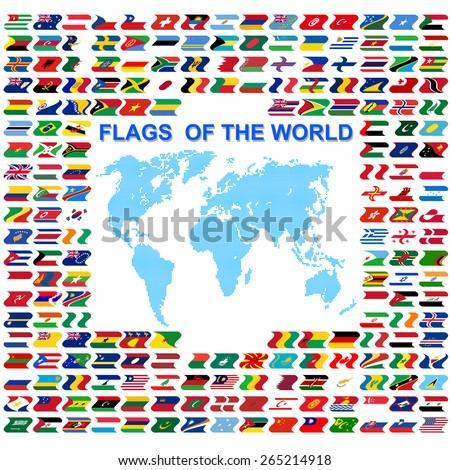
flags of the world and map on white background .